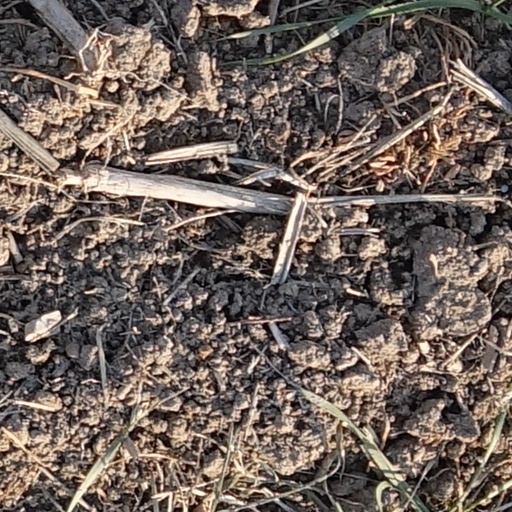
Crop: wheat